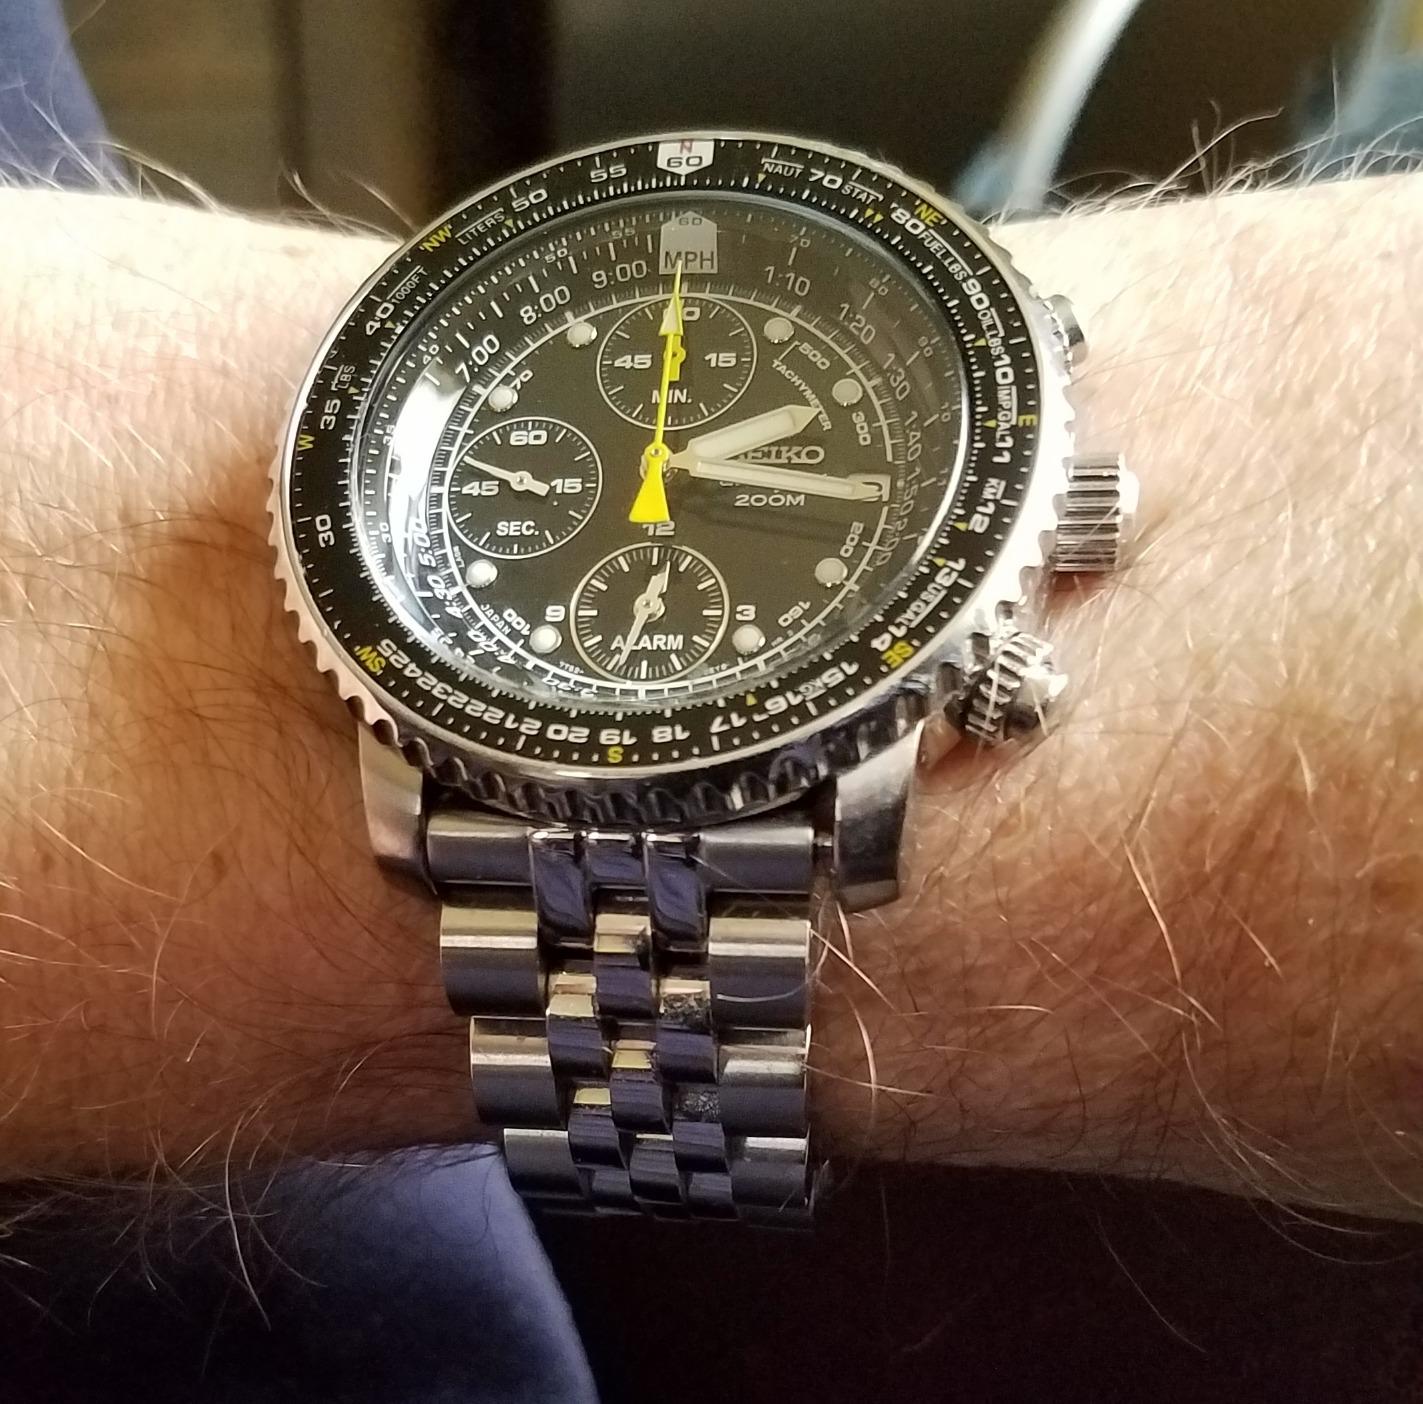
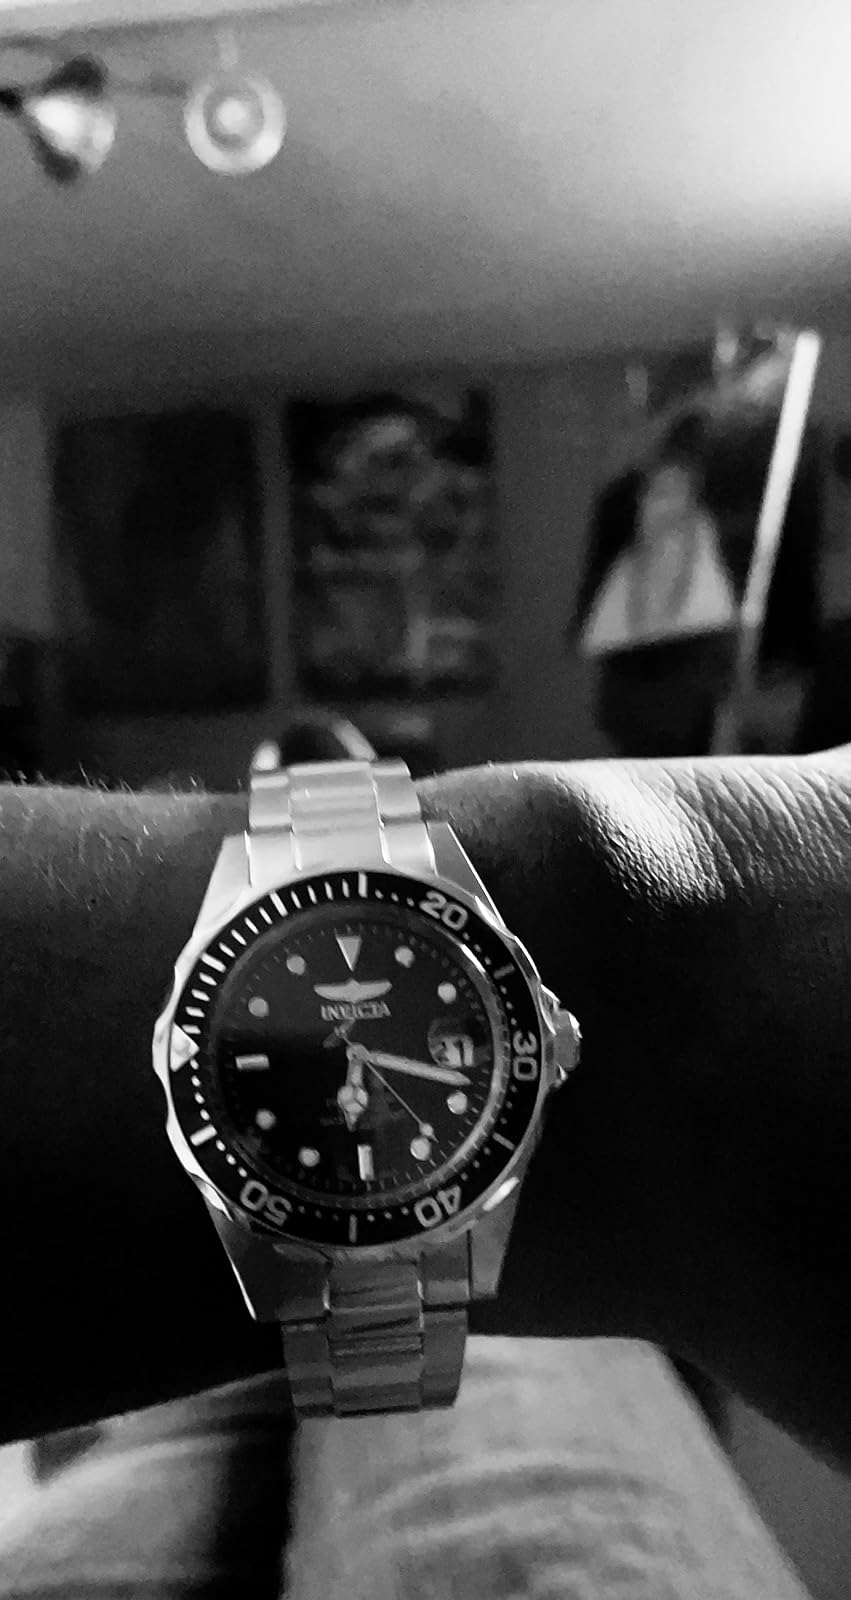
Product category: accessories_watch
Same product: no